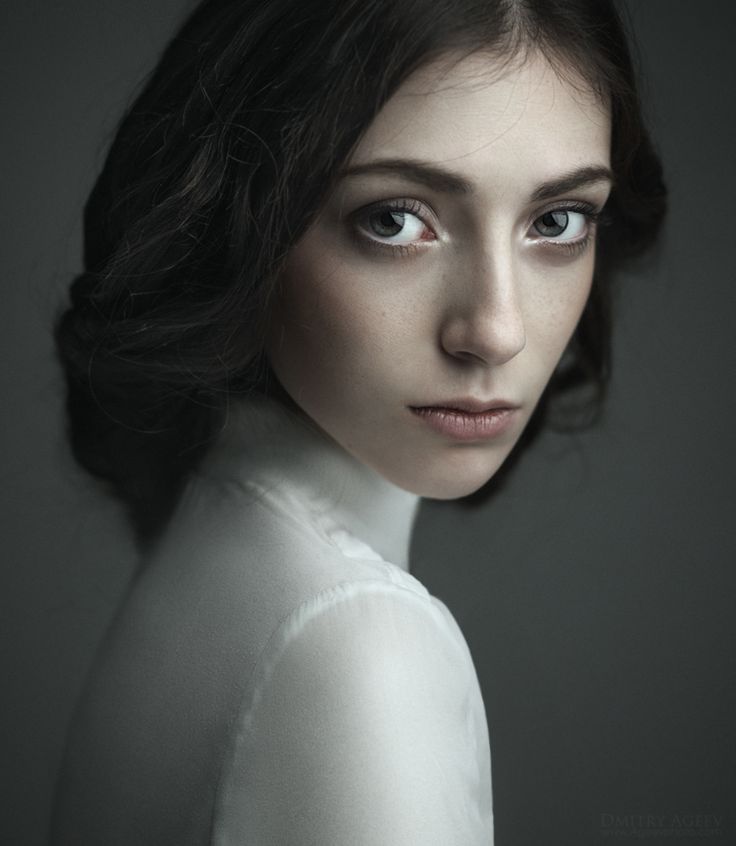
Gender: women